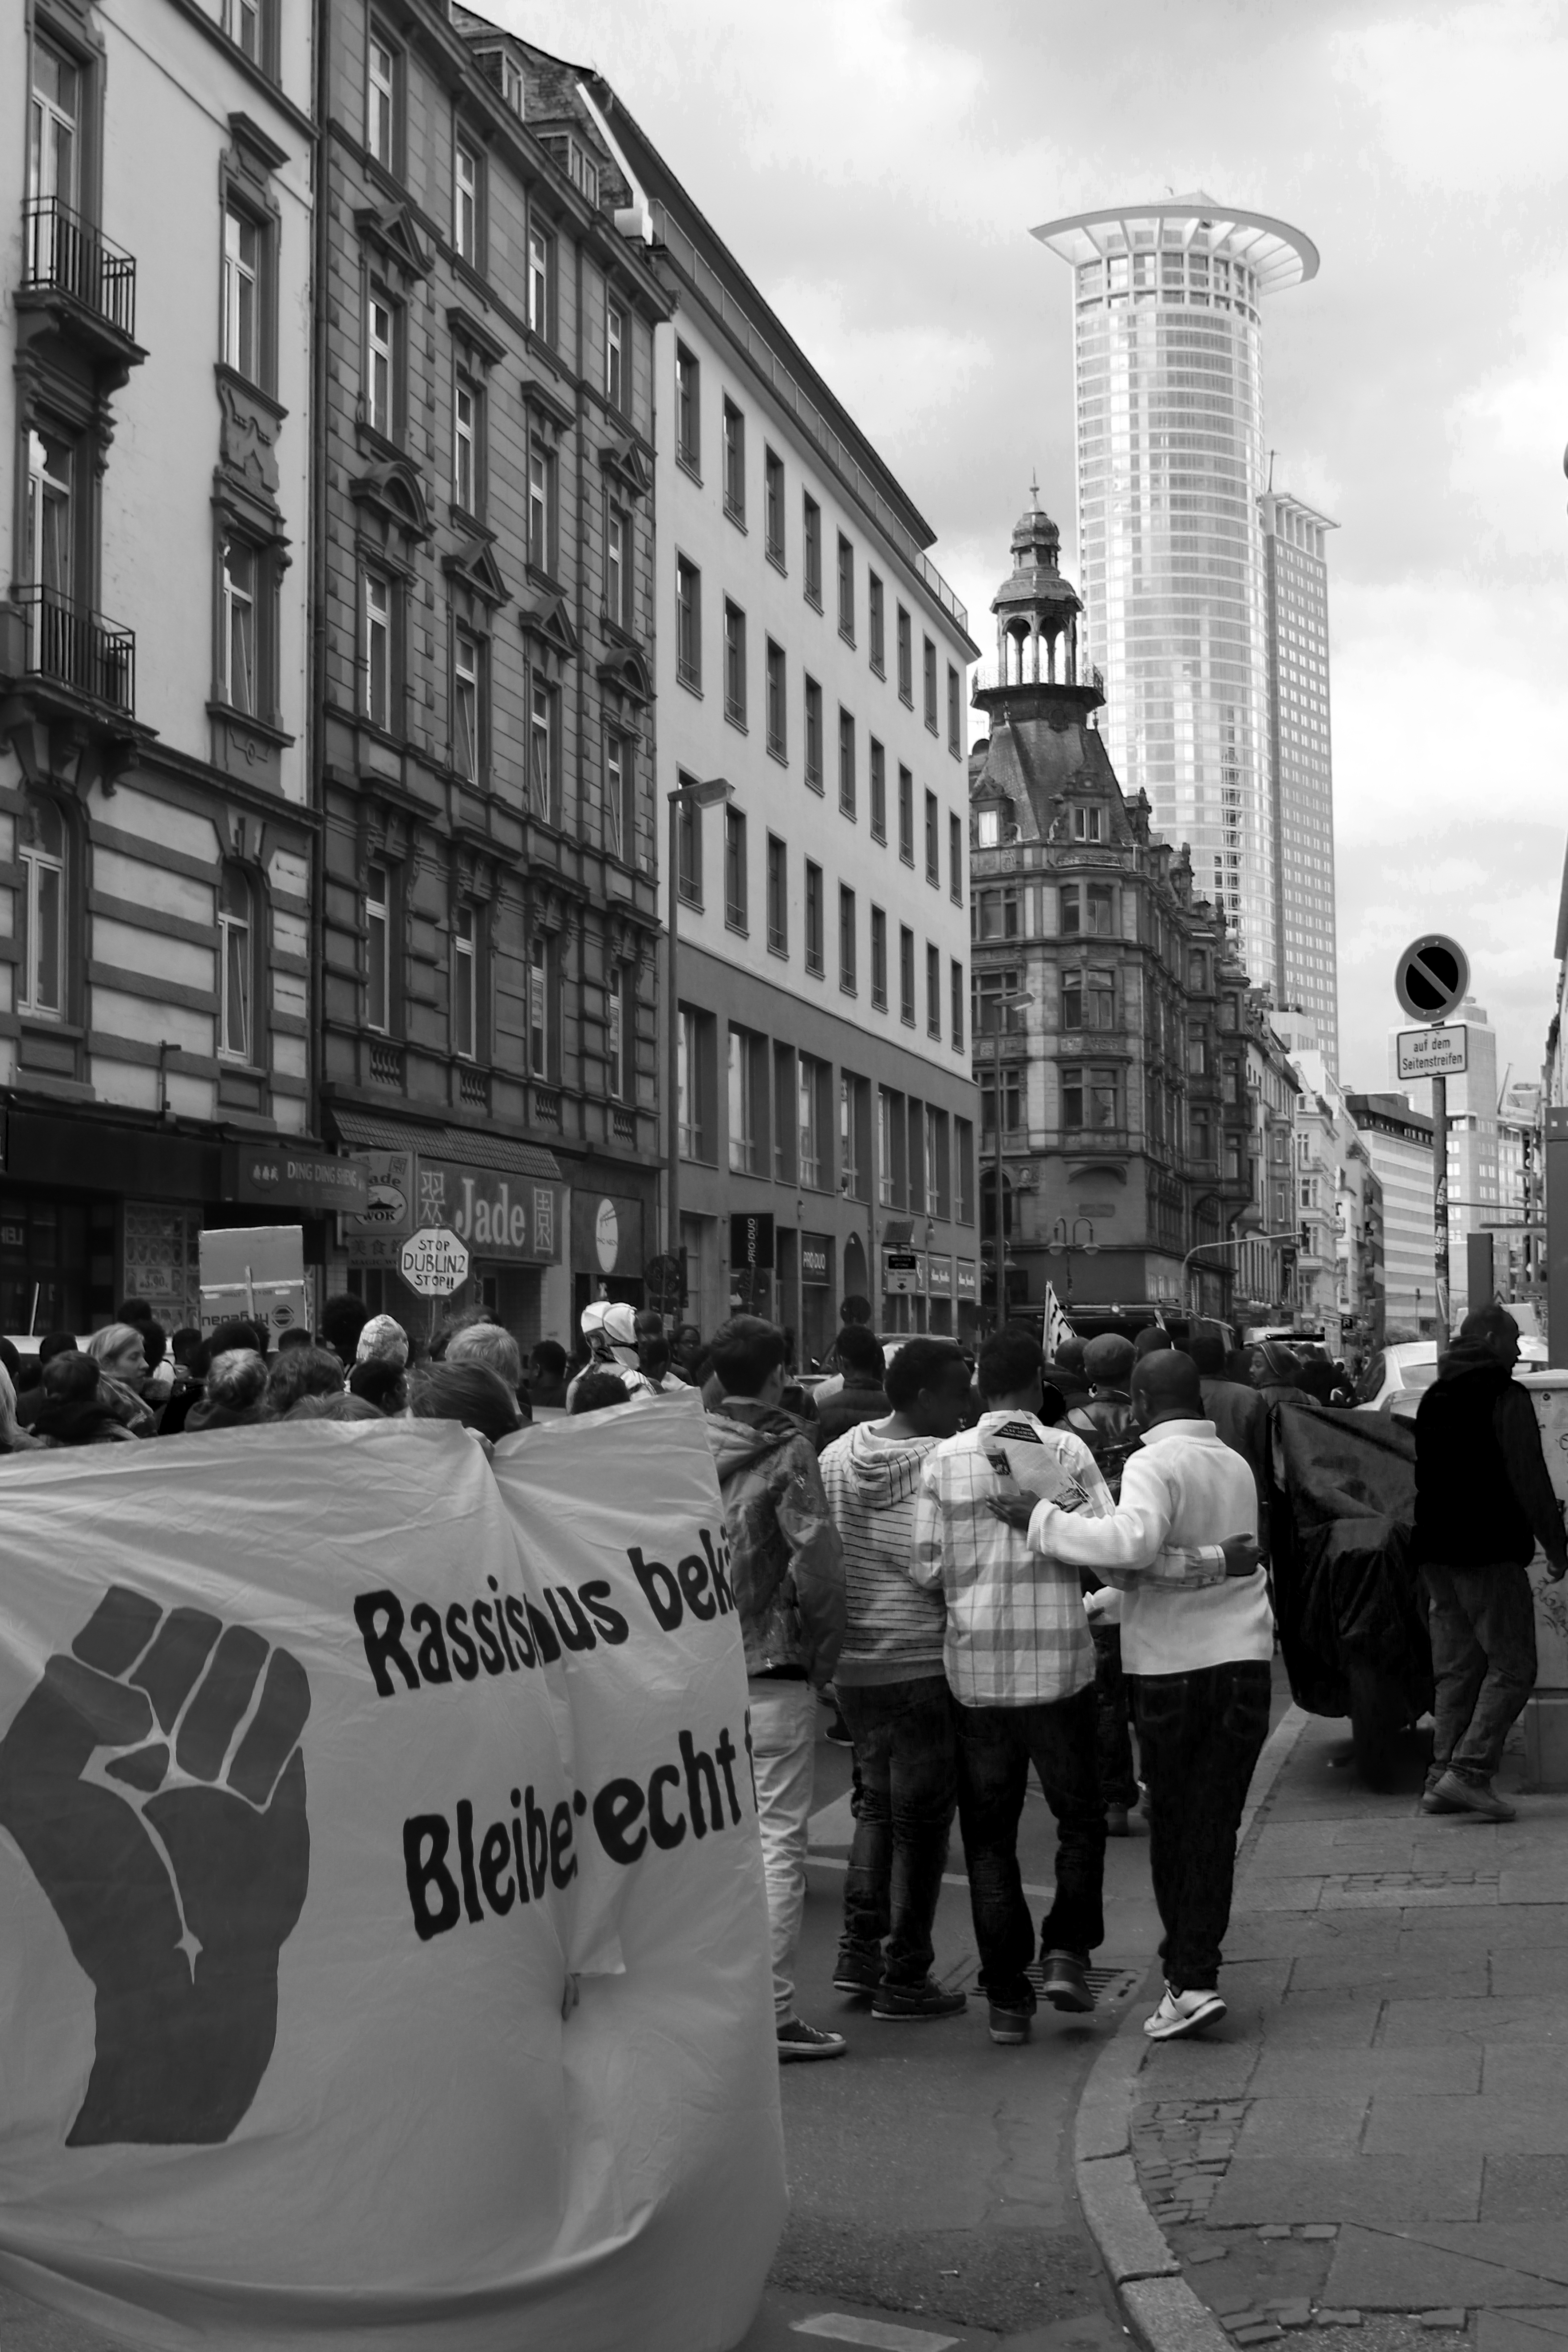
pedestrian, black and white, road, street, city, crowd, downtown, black, monochrome, bw, blackandwhite, blackwhite, infrastructure, photograph, snapshot, march, alemania, allemagne, sw, schwarzweiss, schwarzweis, demonstration, rally, frankfurtmain, germania, frankfurt, schwarzweissfotografie, demo, bleiberecht, schwarzweisfotografie, bahnhofsviertel, politicalrally, manifestion, politicalmarch, politicalmanifestation, urban area, monochrome photography